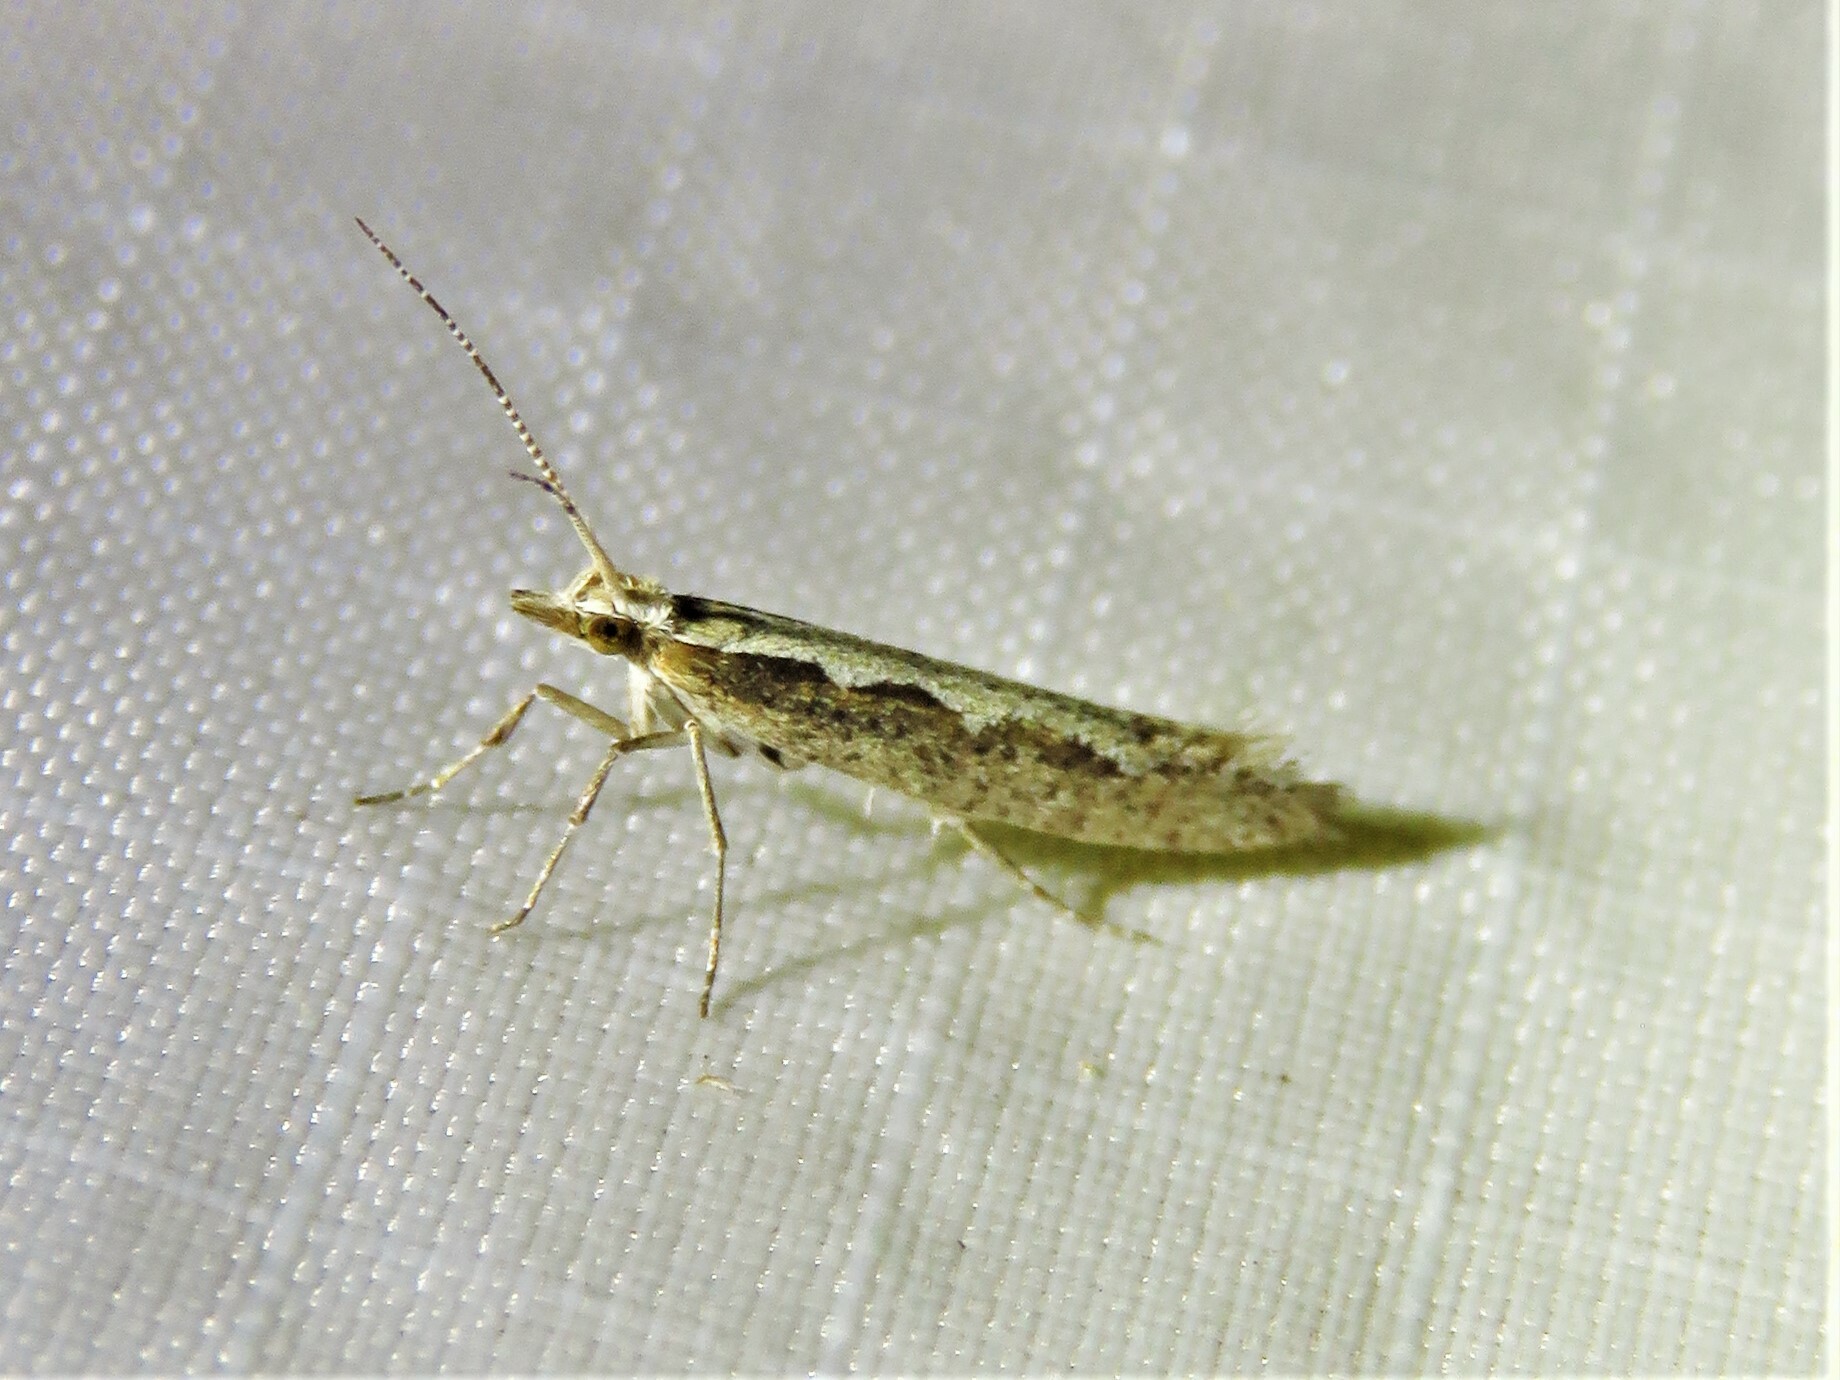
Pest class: diamondback_moth